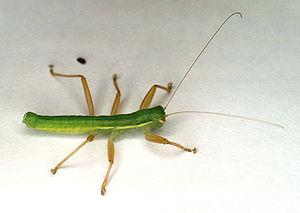
Les Mantophasmatidae sont une famille d'insectes de l'ordre des Mantophasmatodea.
Les mantophasmatodea forment un ordre d'insectes africains qui se nourrissent d'autres insectes. Cet ordre a été créé récemment à la suite de la découverte de nouvelles espèces.
Les insectes sont une classe d'animaux invertébrés de l'embranchement des arthropodes et du sous-embranchement des hexapodes. Ils sont caractérisés par un corps segmenté en trois tagmes protégés par une cuticule formant un exosquelette composé de chitine et pourvu de trachées respiratoires.